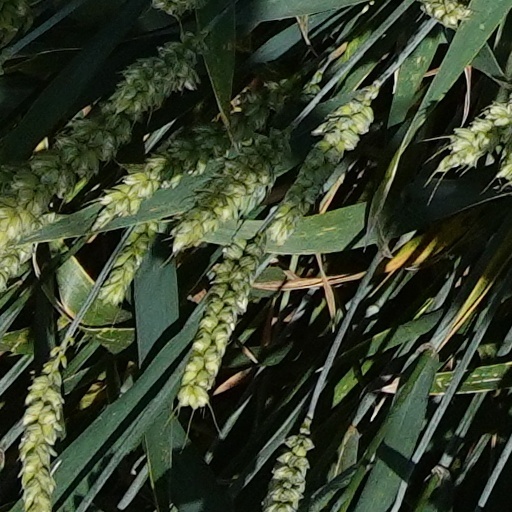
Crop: wheat